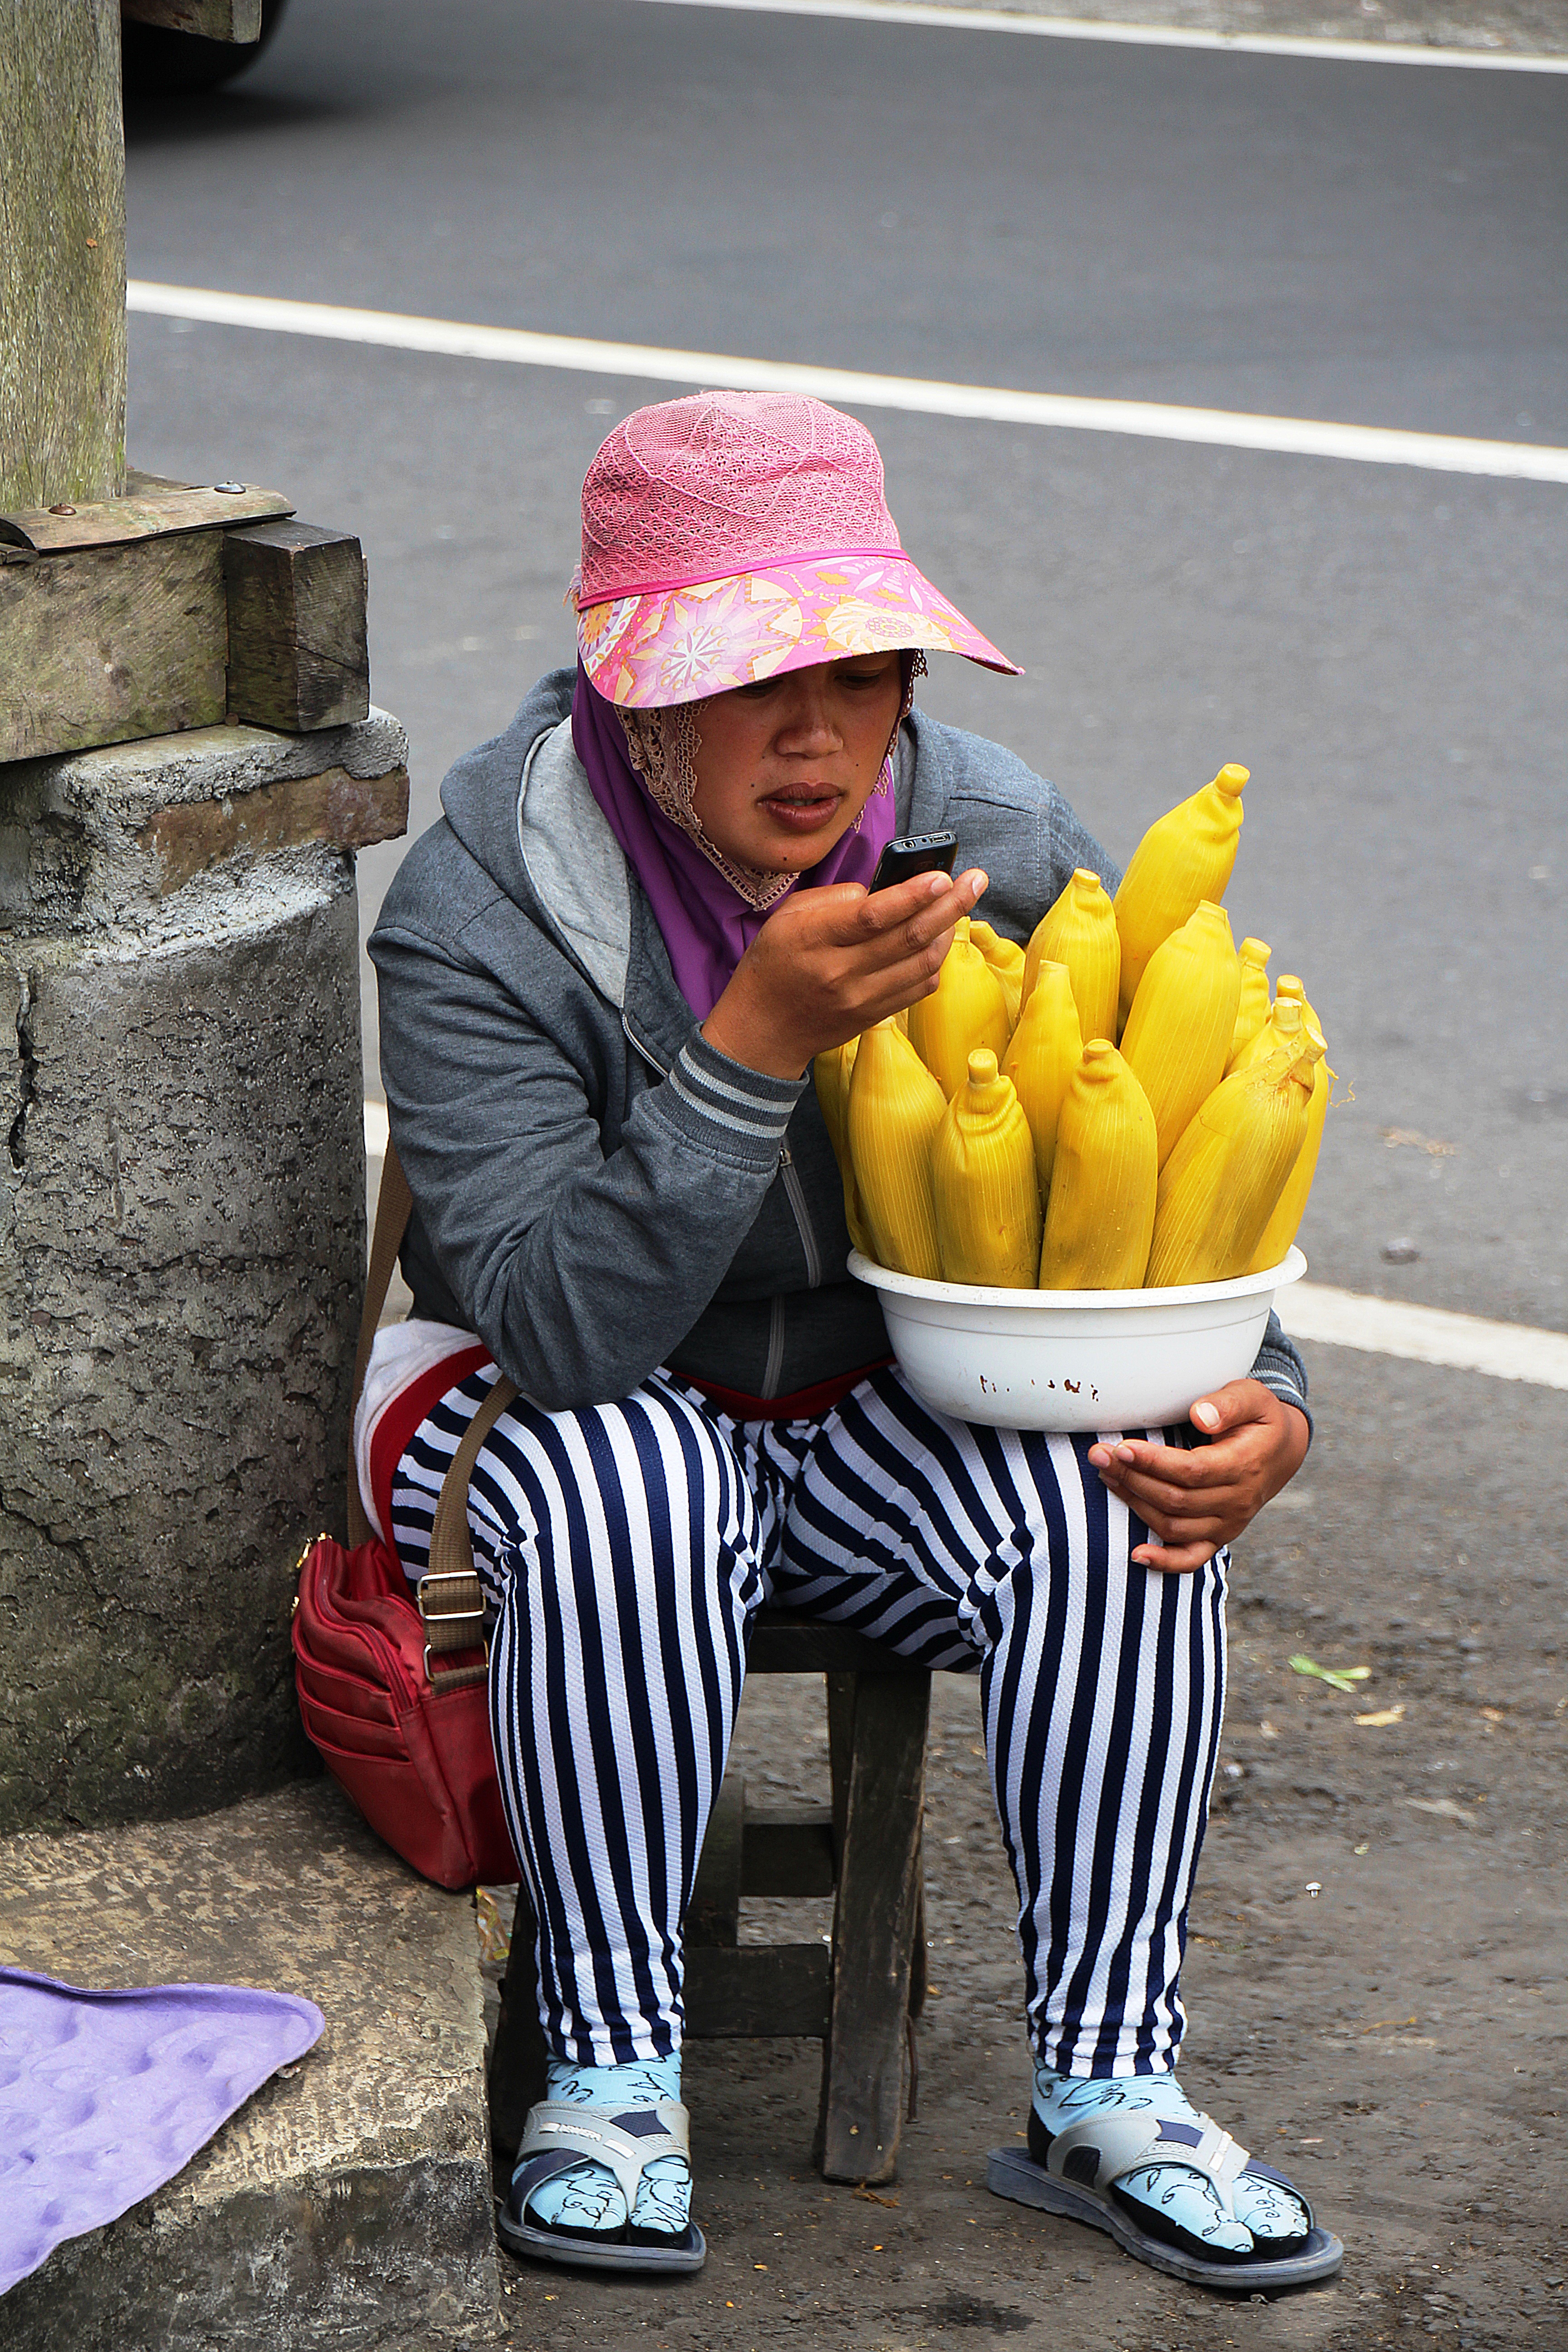
man, people, woman, street, male, portrait, spring, color, child, yellow, face, fun, character, tradition, bali, indonesian, street sales, corn sales